Septoria malagutii

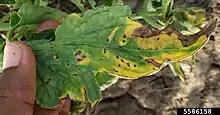
Septoria leaf spot, necrotic areas susceptible to leaf drop

Septoria malagutii is a fungal plant pathogen infecting potatoes. The casual fungal pathogen is a deuteromycete and therefore has no true sexual stage. As a result, Septoria produces pycnidia, an asexual flask shaped fruiting body, on the leaves of potato and other tuber-bearing spp. causing small black to brown necrotic lesions ranging in size from 1-5mm. The necrotic lesions can fuse together forming large necrotic areas susceptible to leaf drop, early senescence, dieback, and dwarfing. "Septoria malagutii" has been found only in the Andean countries of Bolivia, Ecuador, Peru, and Venezuela at altitudes of near 3000 meters. Consequently, the fungi grows and disperses best under relatively low temperatures with high humidities, with optimal growth occurring at 20 °C (68 °F). The disease has caused devastation on potato yields in South America and in areas where this disease is common, potato yields have been seen to drop by 60%.